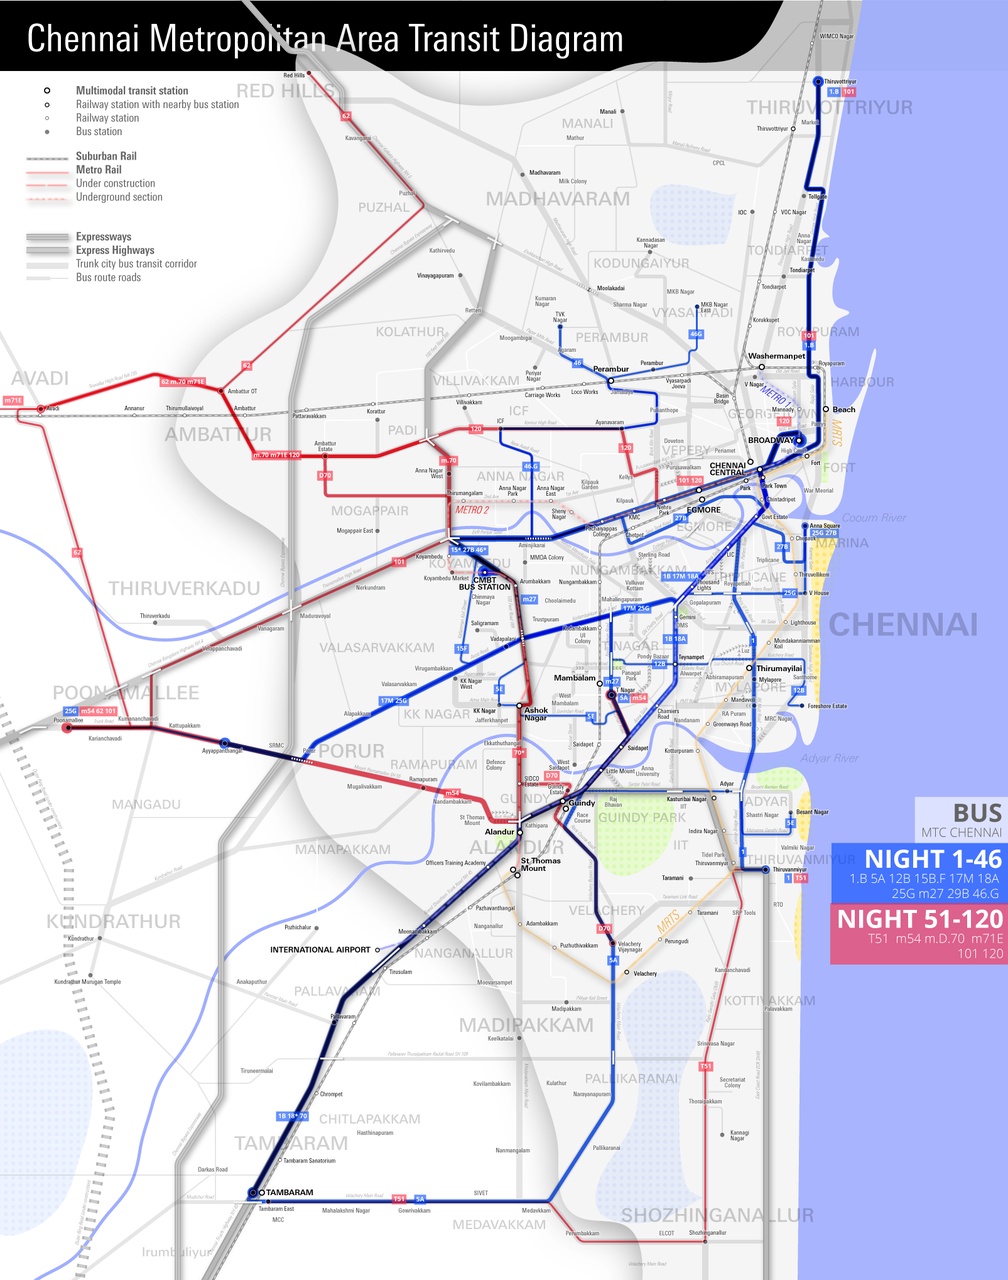
Diagram of all Night bus service network in Chennai